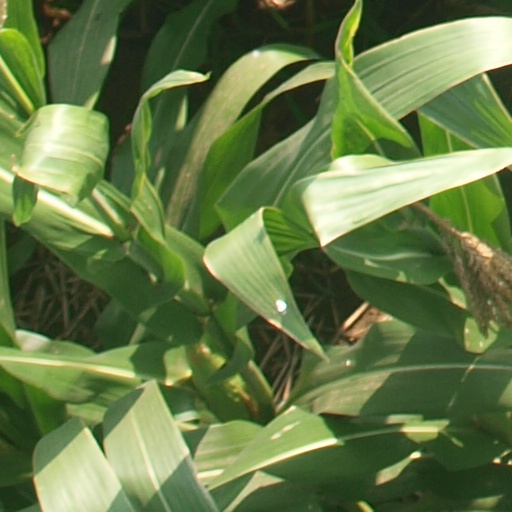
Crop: maize; corn